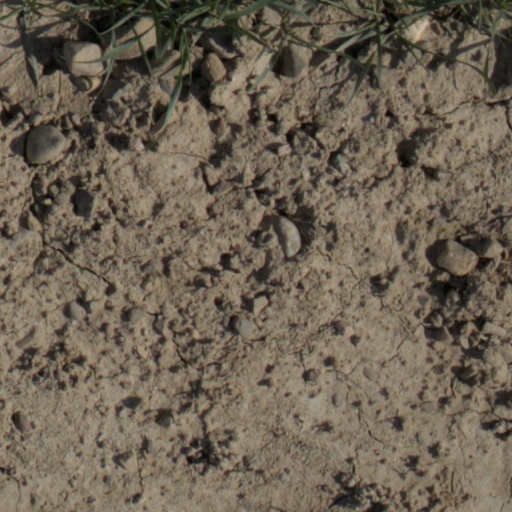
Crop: wheat